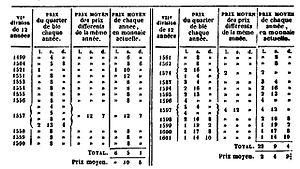
Recherches sur la nature et les causes de la richesse des nations. Tome 1